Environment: real
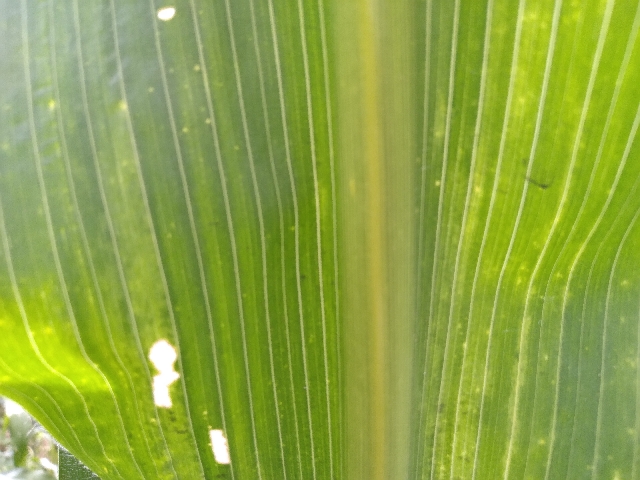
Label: lethal_necrosis